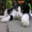
Label: cat